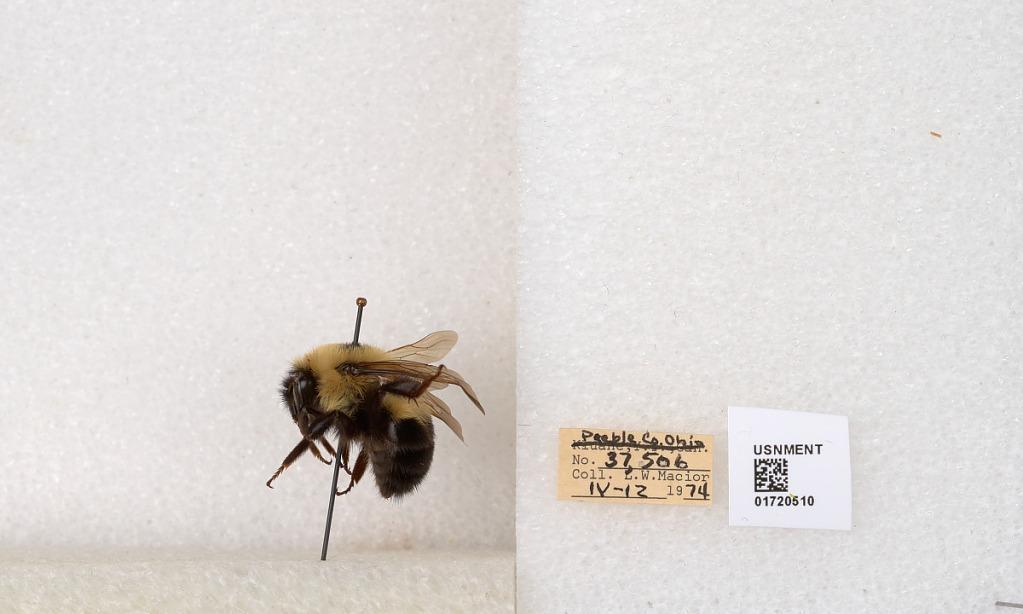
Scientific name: Bombus bimaculatus Cresson
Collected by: L. Macior
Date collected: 1974-4-12
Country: United States
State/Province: Ohio
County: Preble
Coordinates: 39.7416, -84.648